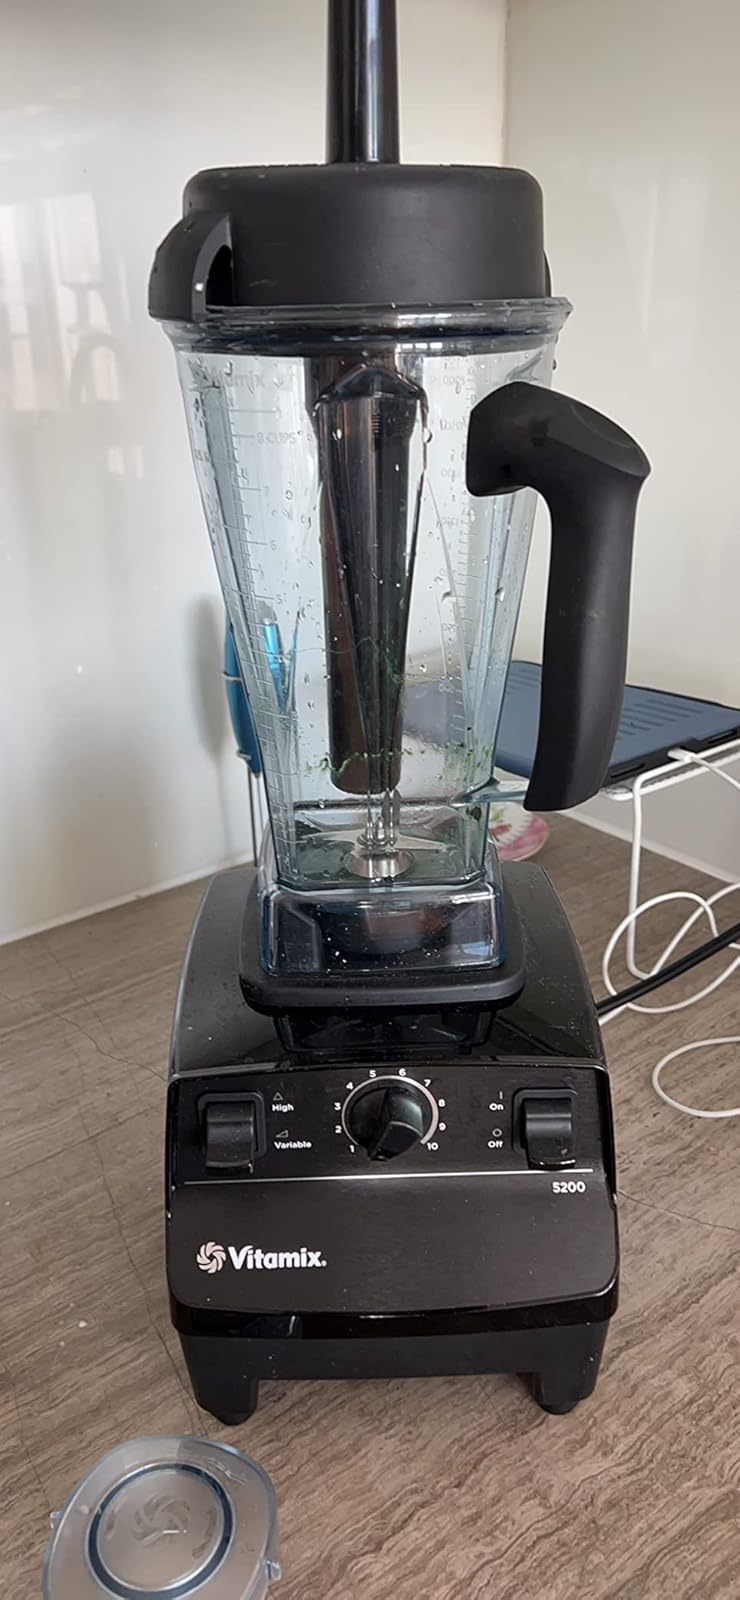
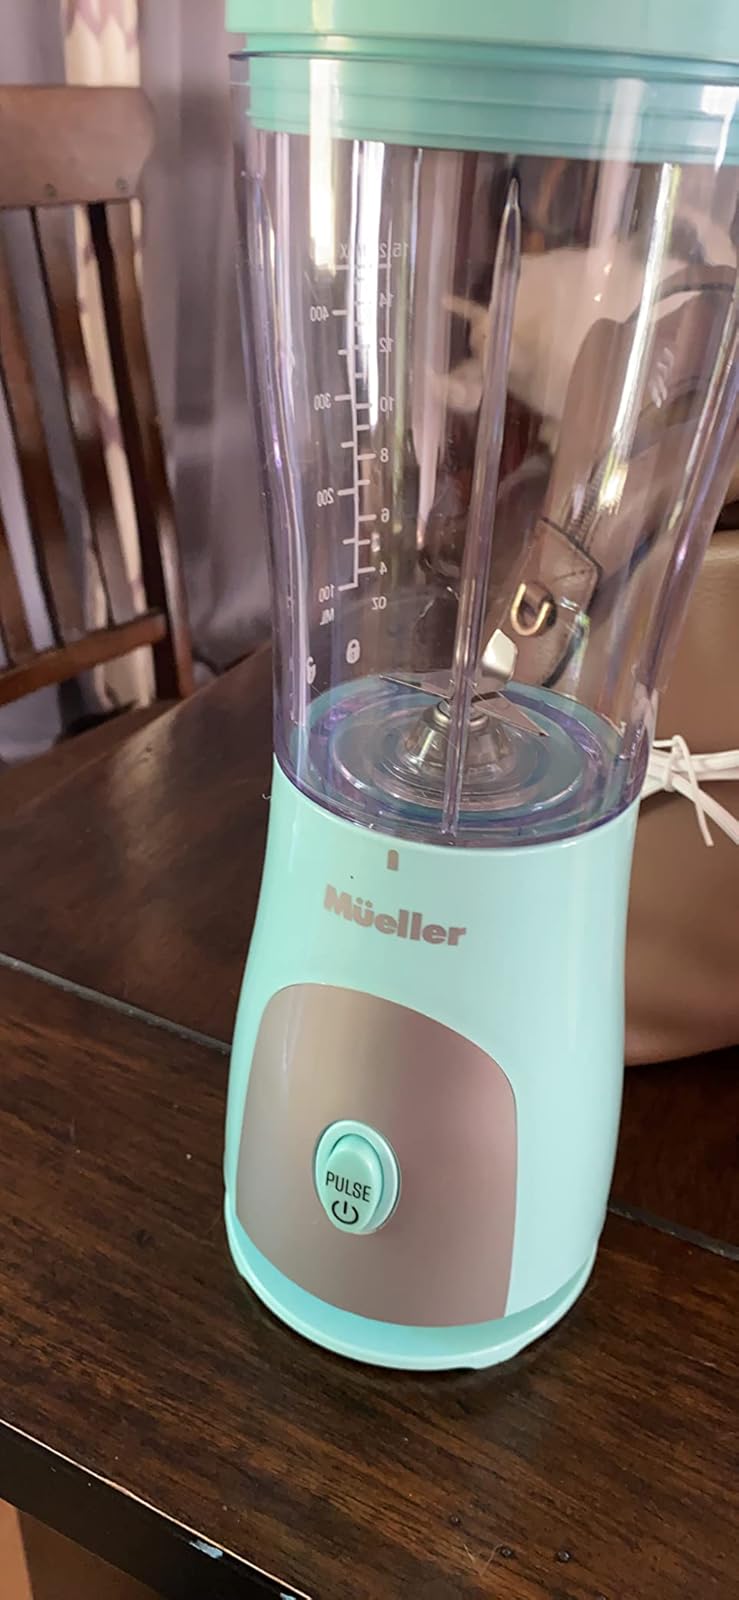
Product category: items_blender
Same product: no